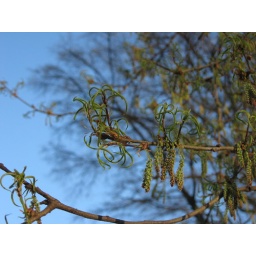
This tree is one of the few lovely green ones around in the midst of all the glorious pink and white :-)